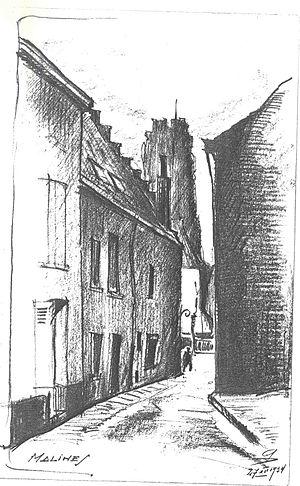
La cathédrale et primatiale Saint-Rombaut est un édifice religieux catholique de la ville de Malines en Belgique.